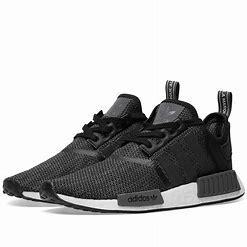
Brand: Adidas
Model: NMD R1